Westerners (Korean political faction)

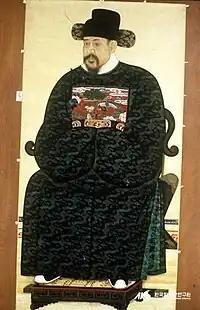
Yi Sanhae brought down the Westerner regime in 1590

However, the new Westerner government did not last for long. In 1590, the Easterners Yi Sanhae and Yu Sŏngnyong and the Westerner Chŏng Ch'ŏl were the highest officials, the Jeongseung. At the time, Seonjo had not appointed a crown prince, although he was already nearing forty and had many sons, of whom the eldest was Prince Imhae. However, Imhae, in contrast to the younger Prince Gwanghae, was a well-known troublemaker, causing most of the officials to believe that Gwanghae should be the Crown Prince.